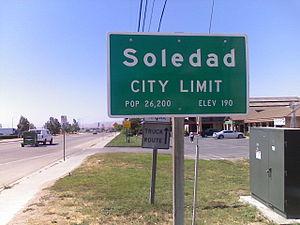
Soledad est une ville du comté de Monterey, en Californie.